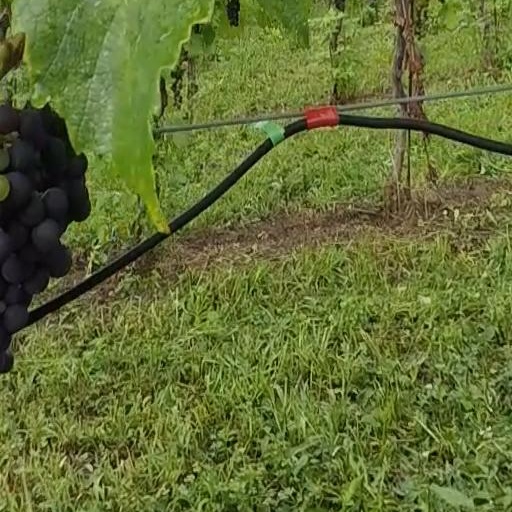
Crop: grape